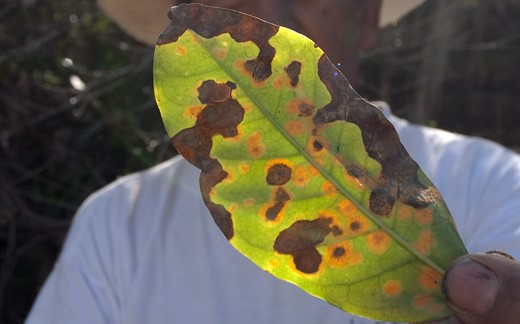
Plant: Coffee
Disease: coffee leaf rust